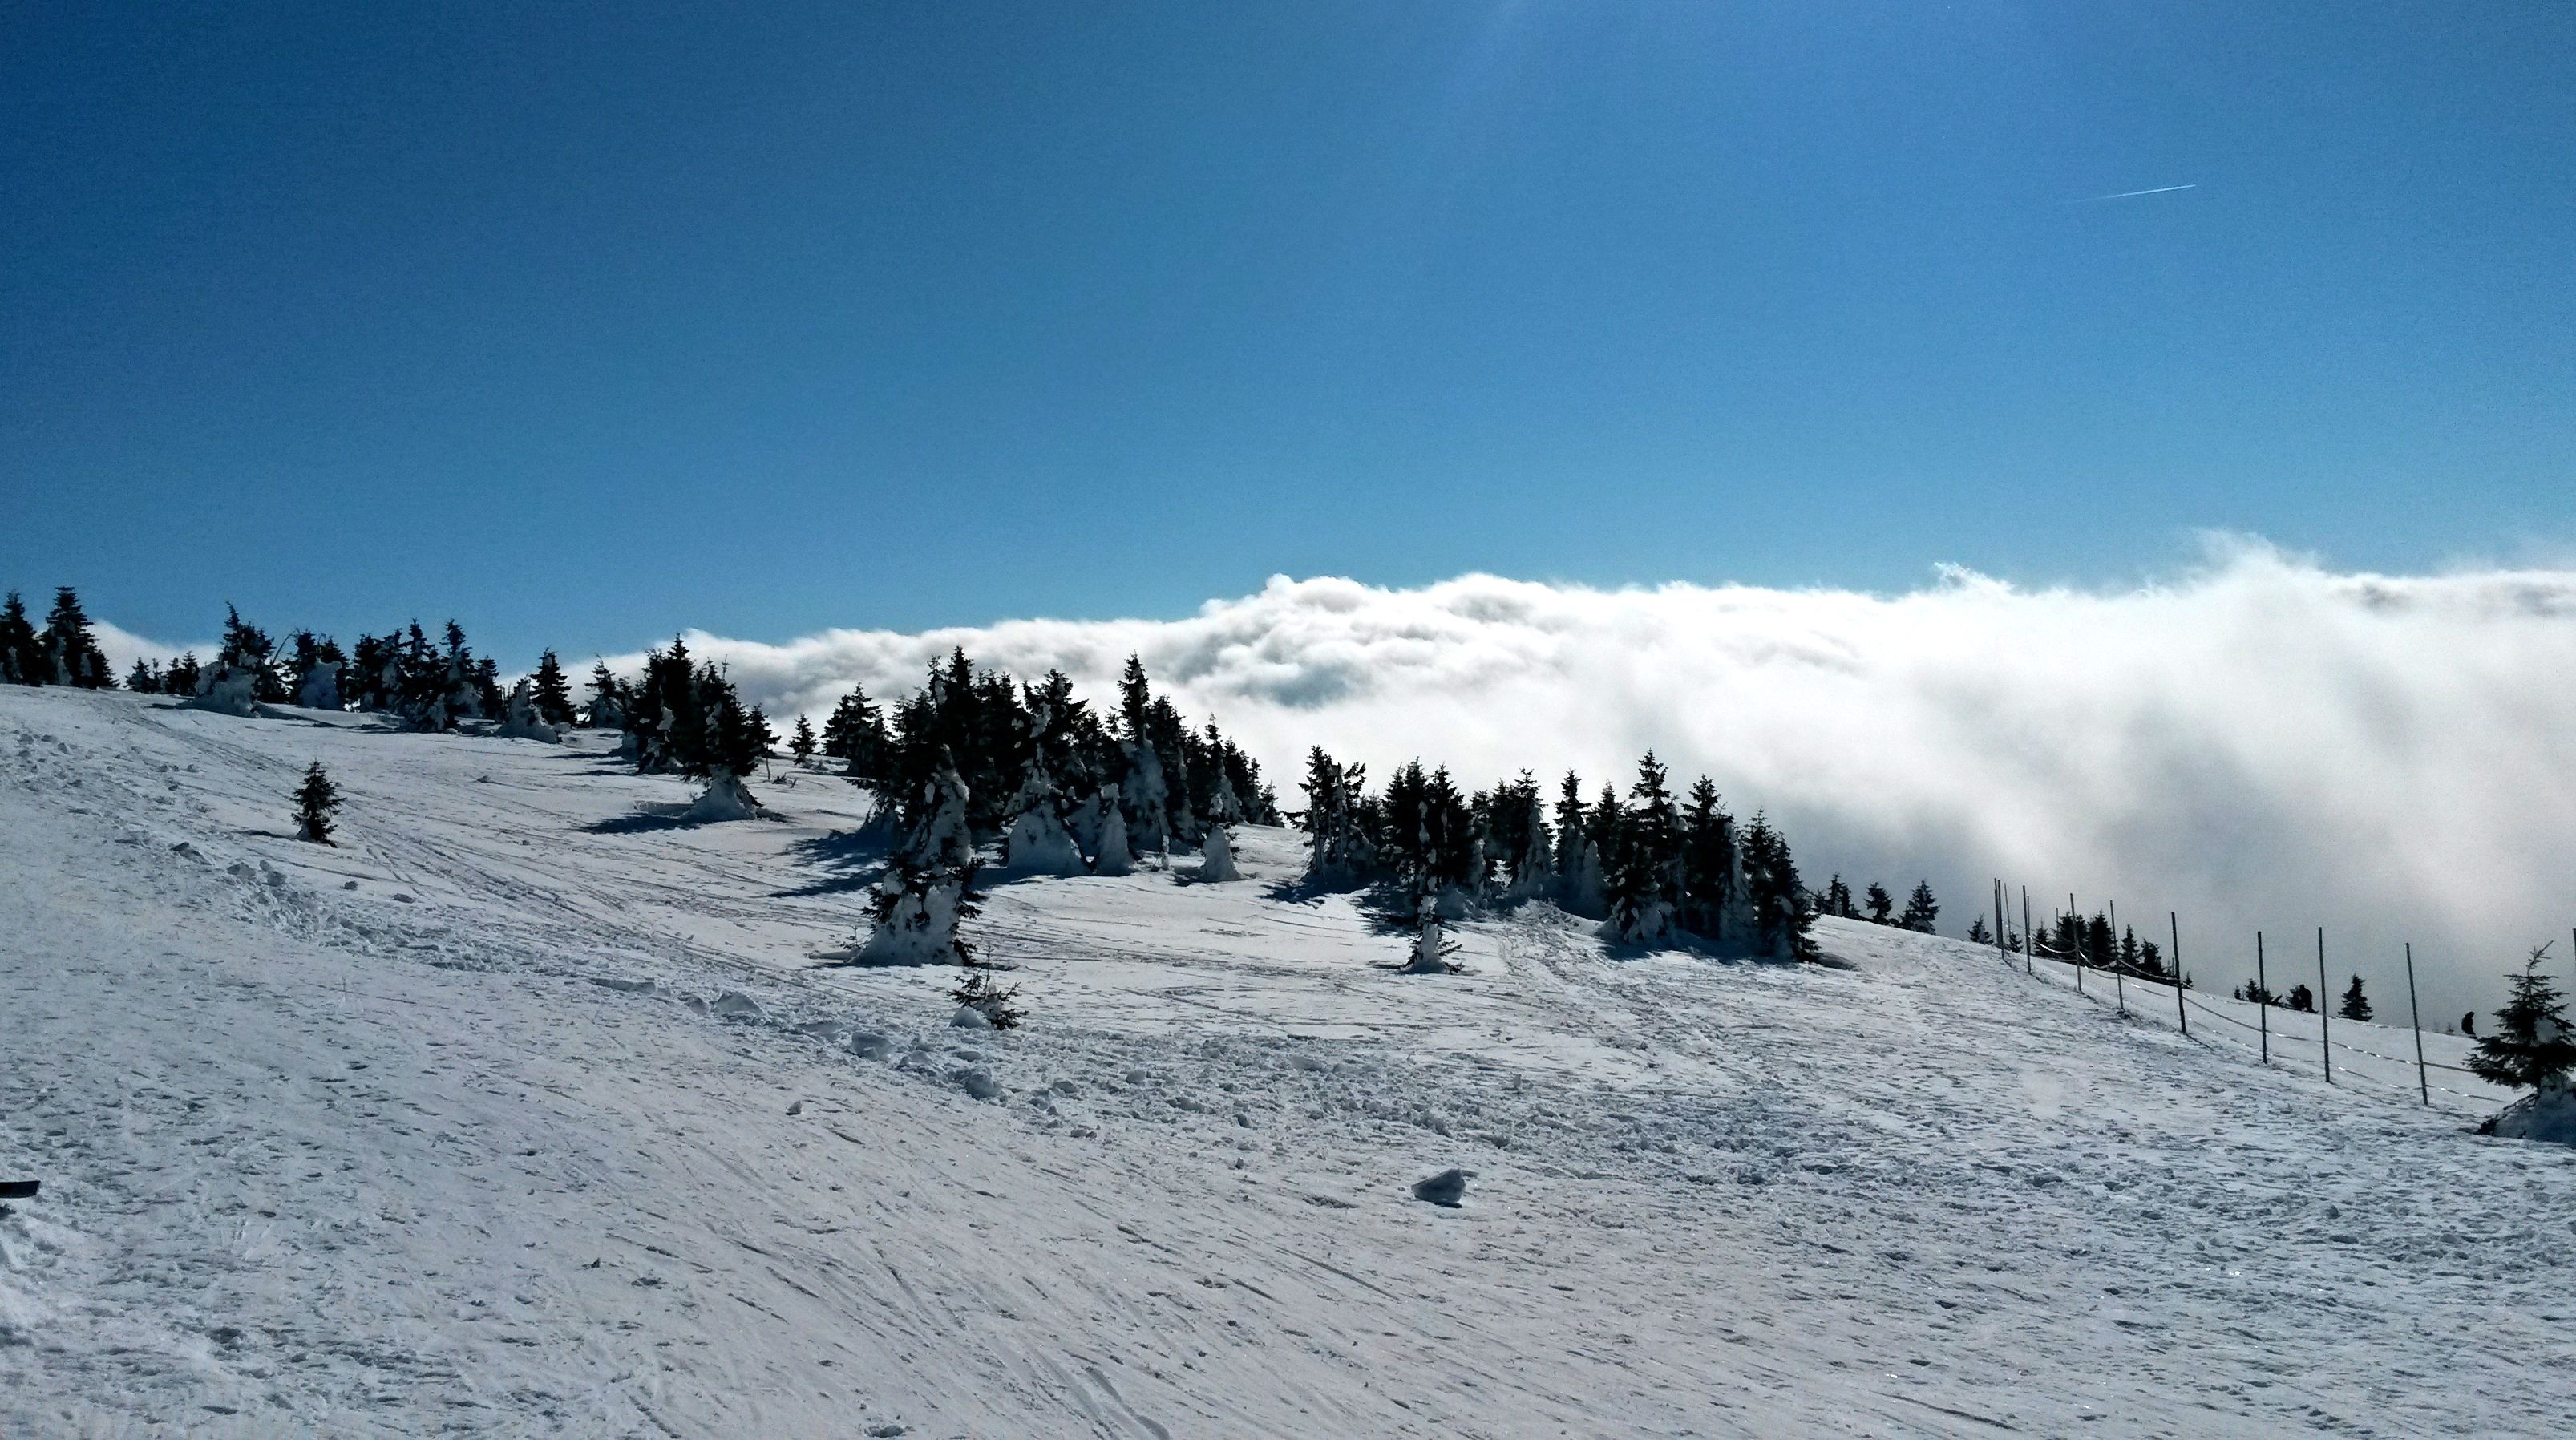
path, mountain, snow, winter, sky, mountain range, weather, skiing, season, sports equipment, winter sport, sports, resort, mountains, ski, footwear, piste, ski touring, nordic skiing, ski mountaineering, ski equipment, geological phenomenon